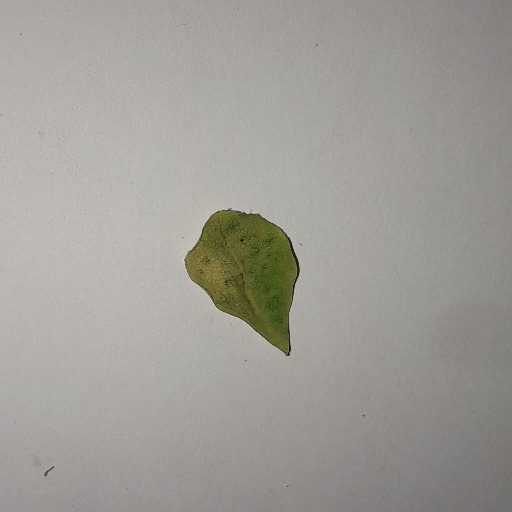
Species: Sojina
Leaf condition: Yellow Leaf